Fabián Estapé

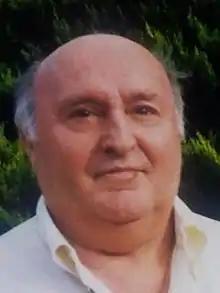
Fabián Estapé in 1997

Fabián Estapé Rodríguez (14 September 1923 – 1 February 2012) was a Spanish economist. He was born in Portbou.